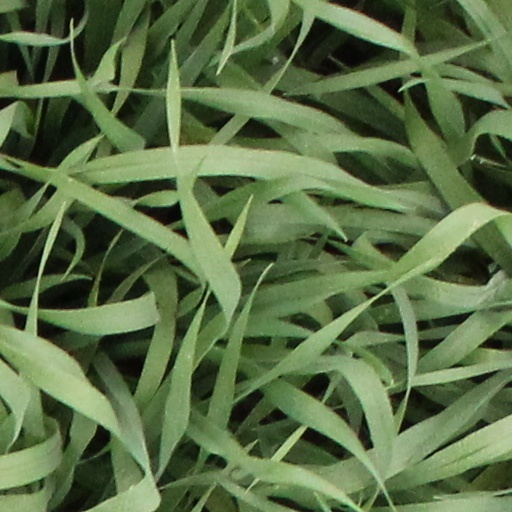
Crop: wheat